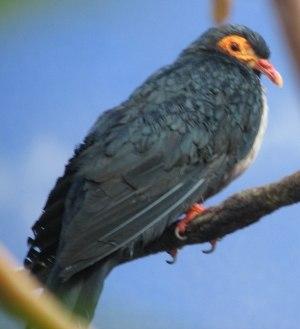
Gymnophaps est un genre comprenant trois espèces de Carpophages, oiseaux de la famille des Columbidae.